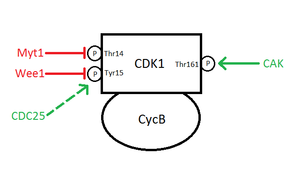
Les flèches vertes montrent une activation et les flèches rouges une inhibition. Les flèches pleines indiquent une phosphorylation et les flèches pointillées une déphosphorylation.
Le Complexe CDK1-CyclineB ou MPF est un complexe protéique permettant le passage de la phase G₂ à la phase M du cycle cellulaire. Il est également appelé facteur de promotion de la mitose. Il active ou inhibe des protéines cibles par phosphorylation et contrôle ainsi leur expression. Il est lui-même régulé par des kinases et phosphatases qui le phosphorylent et déphosphorylent respectivement.